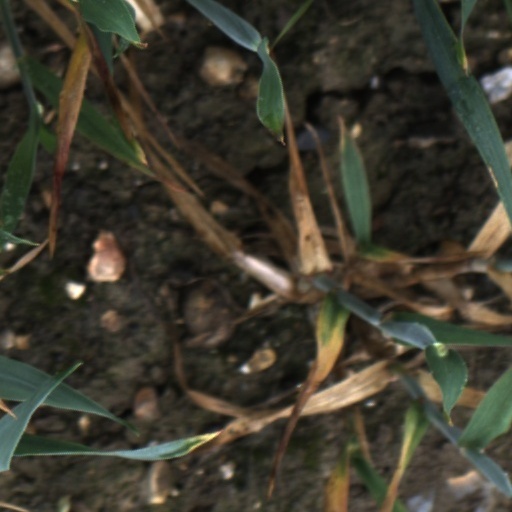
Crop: wheat